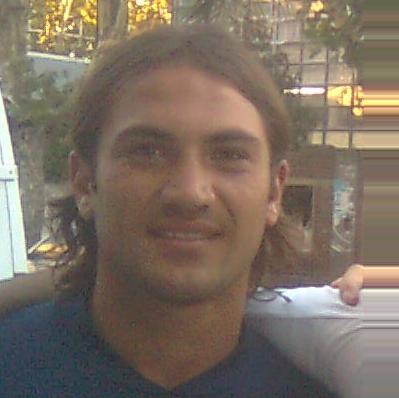
Age: 21